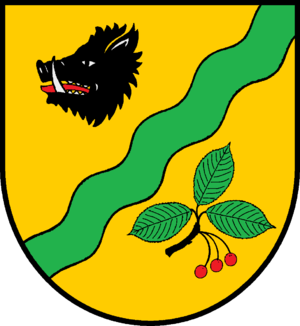
Kabelhorst est une commune allemande du Schleswig-Holstein, située dans l'arrondissement du Holstein-de-l'Est, à neuf kilomètres au sud de la ville d'Oldenburg in Holstein. Kabelhorst est l'une des sept communes de l'Amt Lensahn dont le siège est à Lensahn.